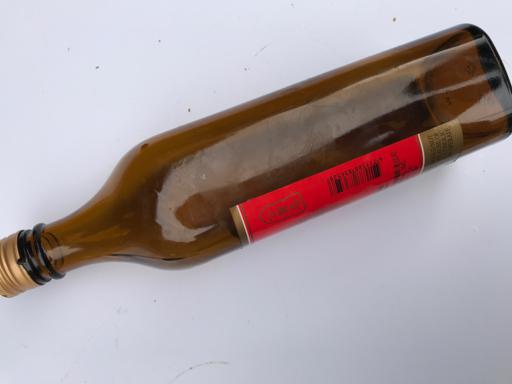
Waste category: glass